2009 Australian Open

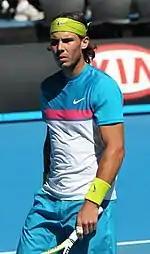
Rafael Nadal won his first Australian Open and sixth slam in his career.

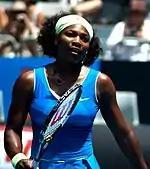
Serena Williams won the event for the fourth time, to tie the all-time open era record.

Rafael Nadal defeated Roger Federer, 7–5, 3–6, 7–6, 3–6, 6–2